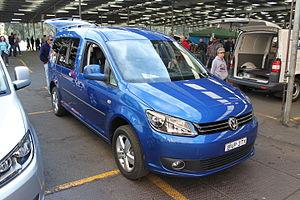
Le Volkswagen Caddy est un modèle d'automobile et de véhicule utilitaire développé par le constructeur allemand Volkswagen.